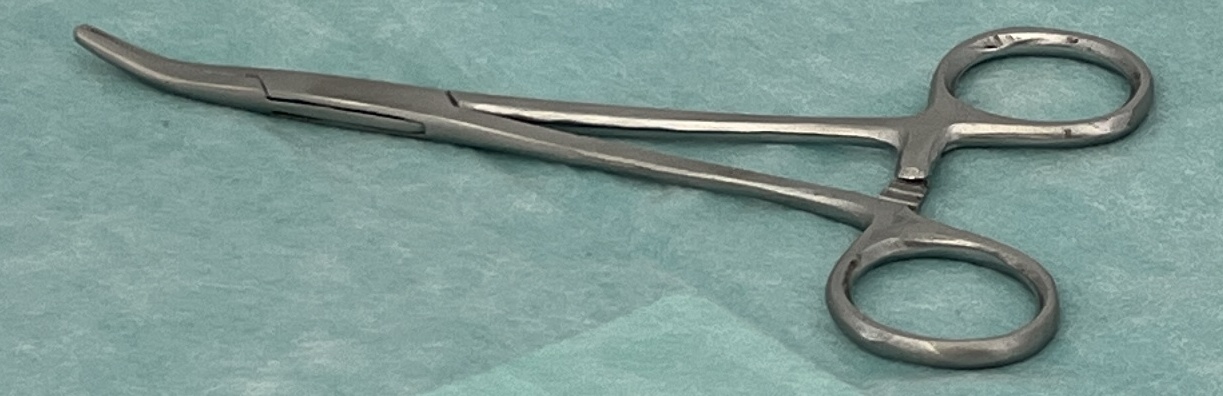
Hinged instrument state: closed